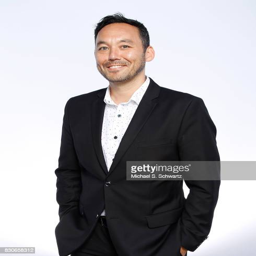
comedian poses during his appearance